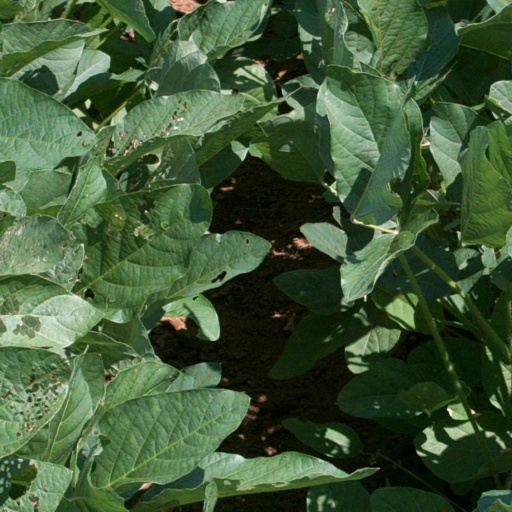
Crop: soybean